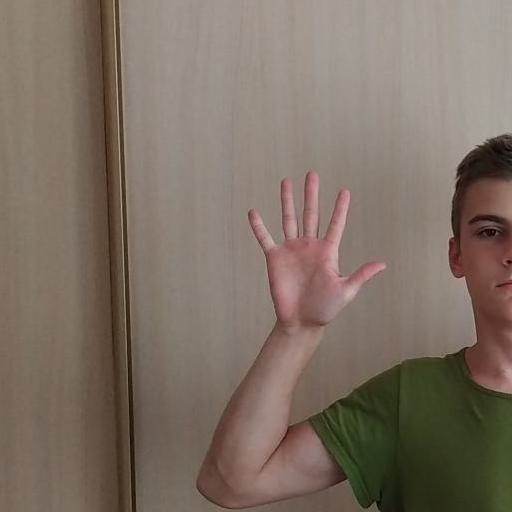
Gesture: palm